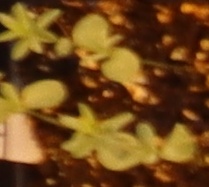
Label: Flax